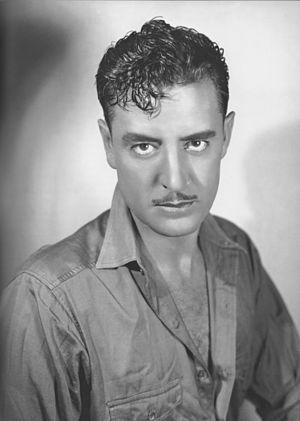
John Gilbert est un acteur, scénariste et réalisateur américain né le 10 juillet 1897 à Logan dans l'Utah aux États-Unis, mort le 9 janvier 1936 à Los Angeles en Californie.